Proof (rapper)

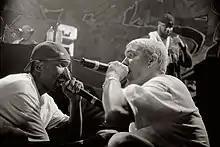
Eminem and Proof performing at Juice Jam in Munich, Germany, in 1999

Originally known as Maximum, under the moniker "Proof", Holton first rose to national prominence when he formed D12, "The Dirty Dozen", in 1996 with his friends Eminem, Bizarre, Mr. Porter, and a high school friend Eye-Kyu. Shortly after that, Proof recruited two friends, B-Flat & Dirty Ratt, to the group. This created the first lineup of Proof's supergroup D12. Eventually this first incarnation of the group ended back in early 1996 because the original members of D12, Eye-Kyu, B-Flat, and Dirty Ratt, were more focused on recording music with their other groups. Bizarre, Denaun, and Eminem, could not make it to the studio sessions because they were also working with their other groups. Proof decided to break up this version of the group in 1996.